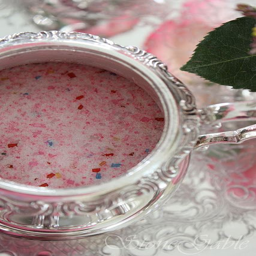
princess sugar - white sugar is mixed with pink and a good dash of large confetti colored sugar .